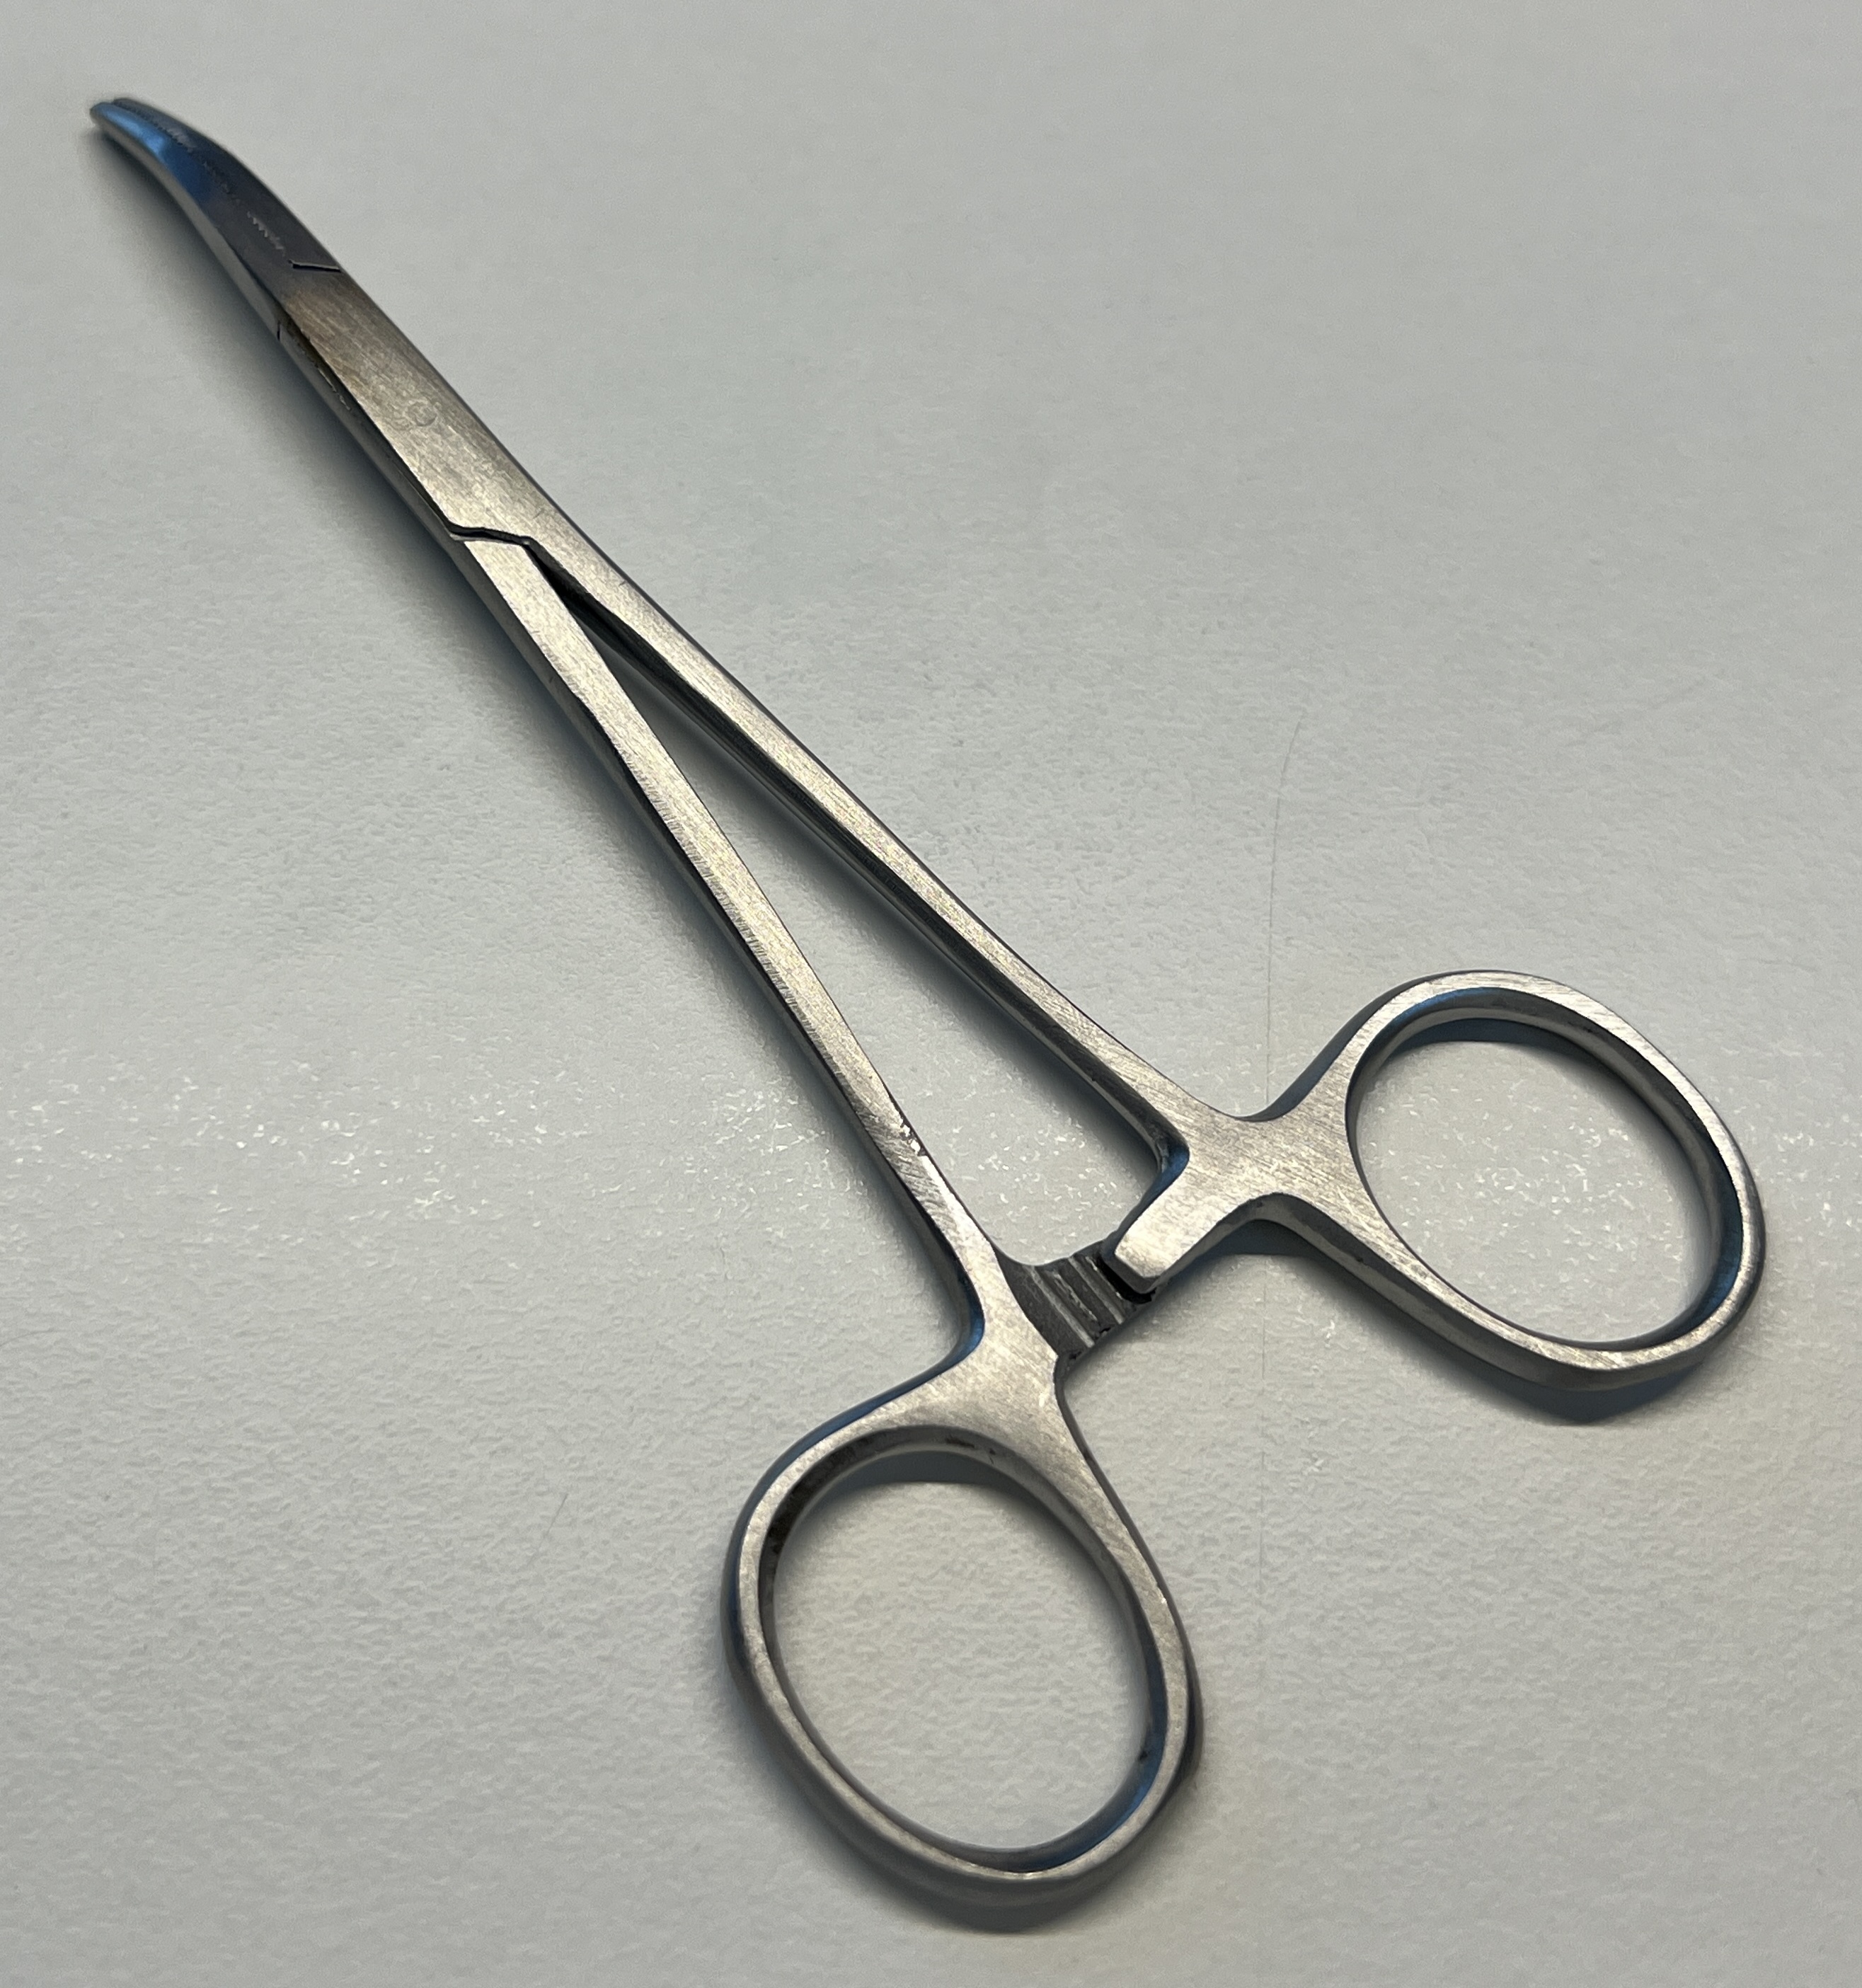
Hinged instrument state: closed